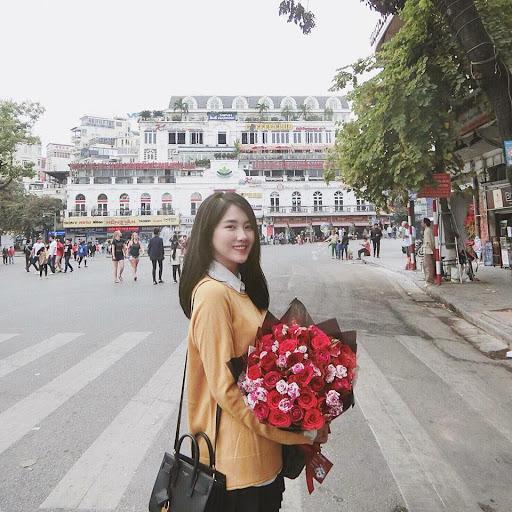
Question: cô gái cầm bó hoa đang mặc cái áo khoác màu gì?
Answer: cô ấy mặc áo khoác màu cam